NorthLink Ferries

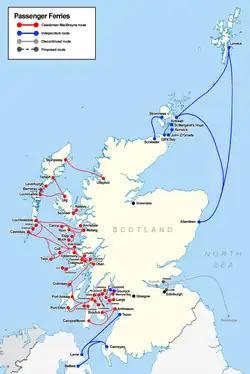
Map of ferry services in Scotland

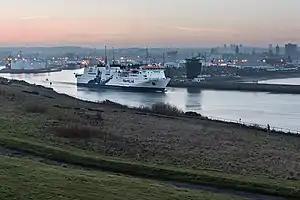
MV "Hrossey" departing Aberdeen Harbour, Scotland. Current fleet branding in use since Spring 2013.

The Northern Isles ferry service was re-tendered in 2011/12 as NorthLink Ferries Limited's contract came to an end.